Benguet

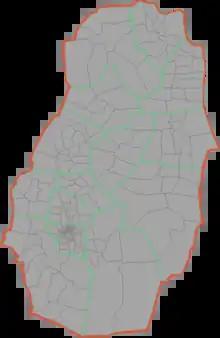
Barangay Map of Benguet Province

Most of Benguet falls under the subtropical highland climate (Köppen "Cwb") zone, experiencing annual average highs of in April and lows of in January.